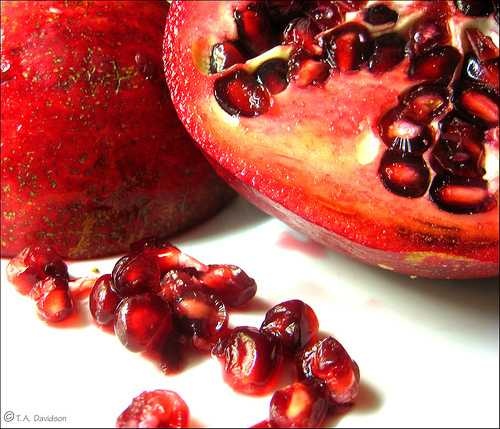
Label: Pomegranate